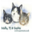
Label: cat